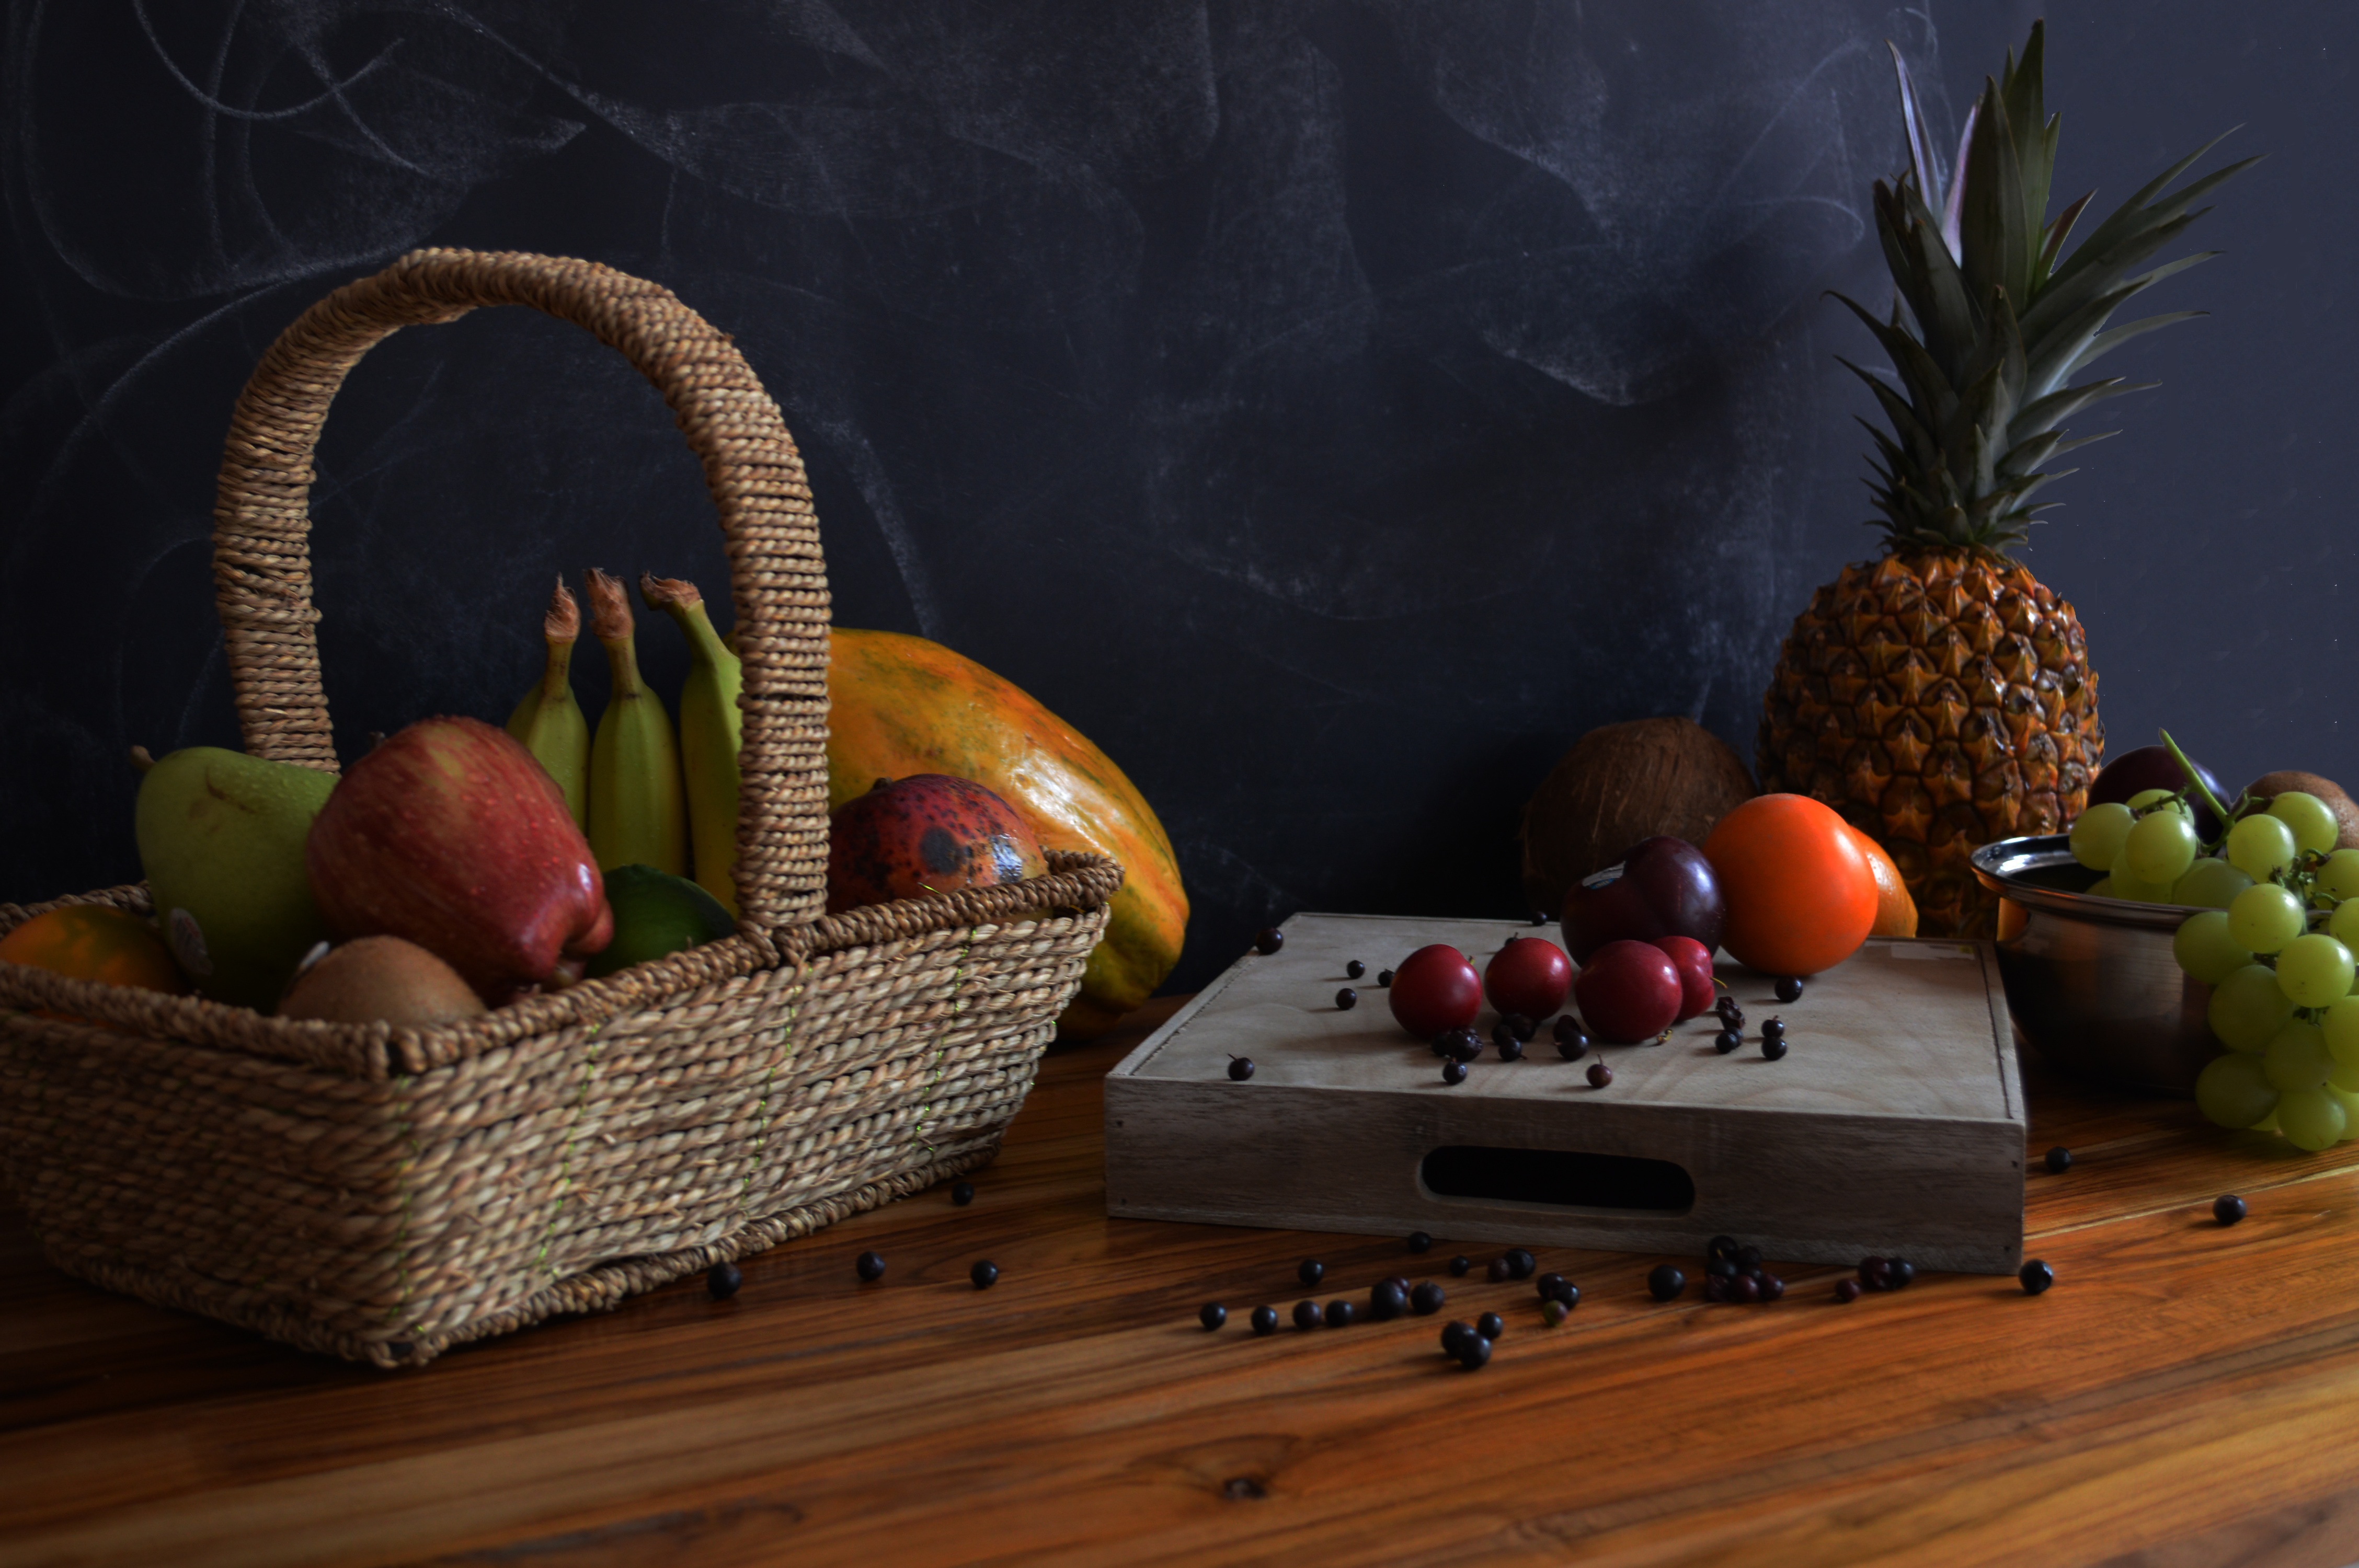
plant, fruit, food, green, produce, drink, living room, furniture, still life, pineapple, painting, grapes, cluster, colombia, papaya, still life photography